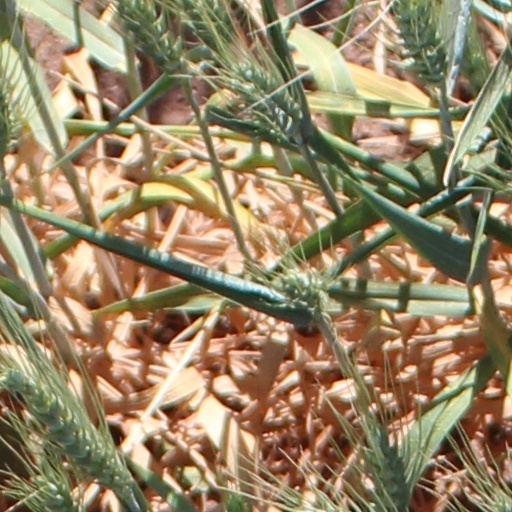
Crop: wheat